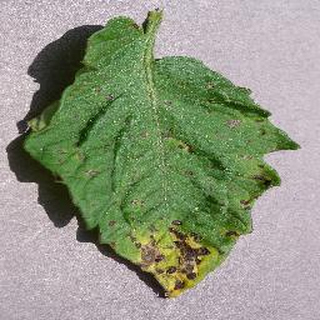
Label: tomato_septoria_leaf_spot